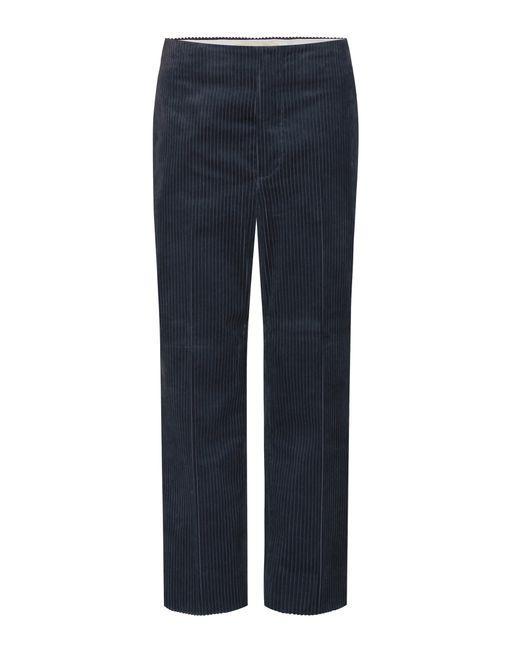
blaue Hose mit weißen Streifen gerader Booth-Schnitt